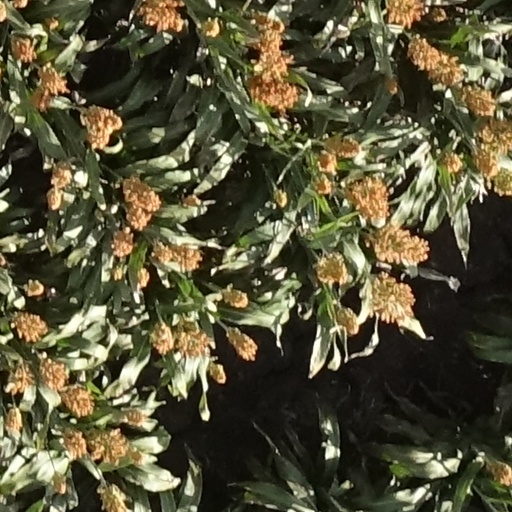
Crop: sorghum